Islamism

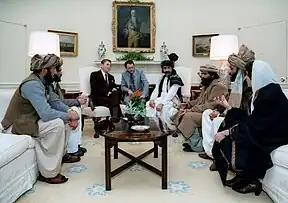
Afghan mujahideen representatives with President Ronald Reagan at the White House in 1983.

Few observers contest the immense influence of Islamism within the Muslim world. Following the collapse of the Soviet Union, political movements based on the liberal ideology of free expression and democratic rule have led the opposition in other parts of the world such as Latin America, Eastern Europe and many parts of Asia; however "the simple fact is that political Islam currently reigns [circa 2002-3] as the most powerful ideological force across the Muslim world today".